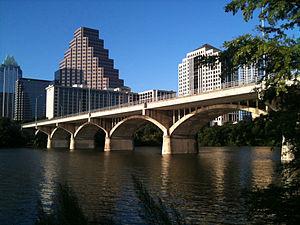
Le Ann W. Richards Congress Avenue Bridge traverse lac Lady Bird à Austin, au Texas. Avant 1960 et la construction du barrage de Longhorn, le pont traversait le Colorado.